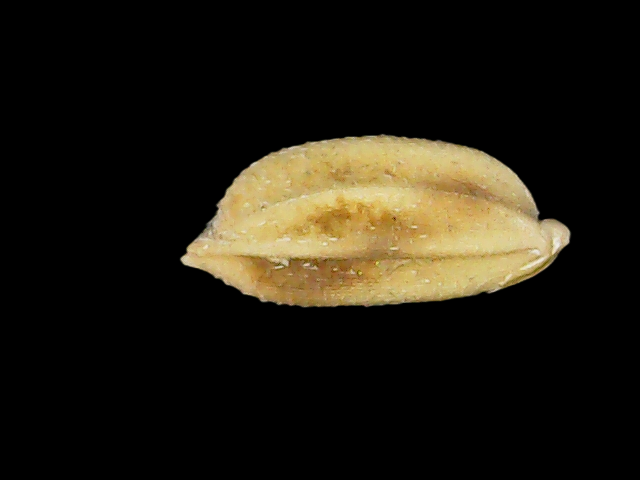
Rice variety: Bd33